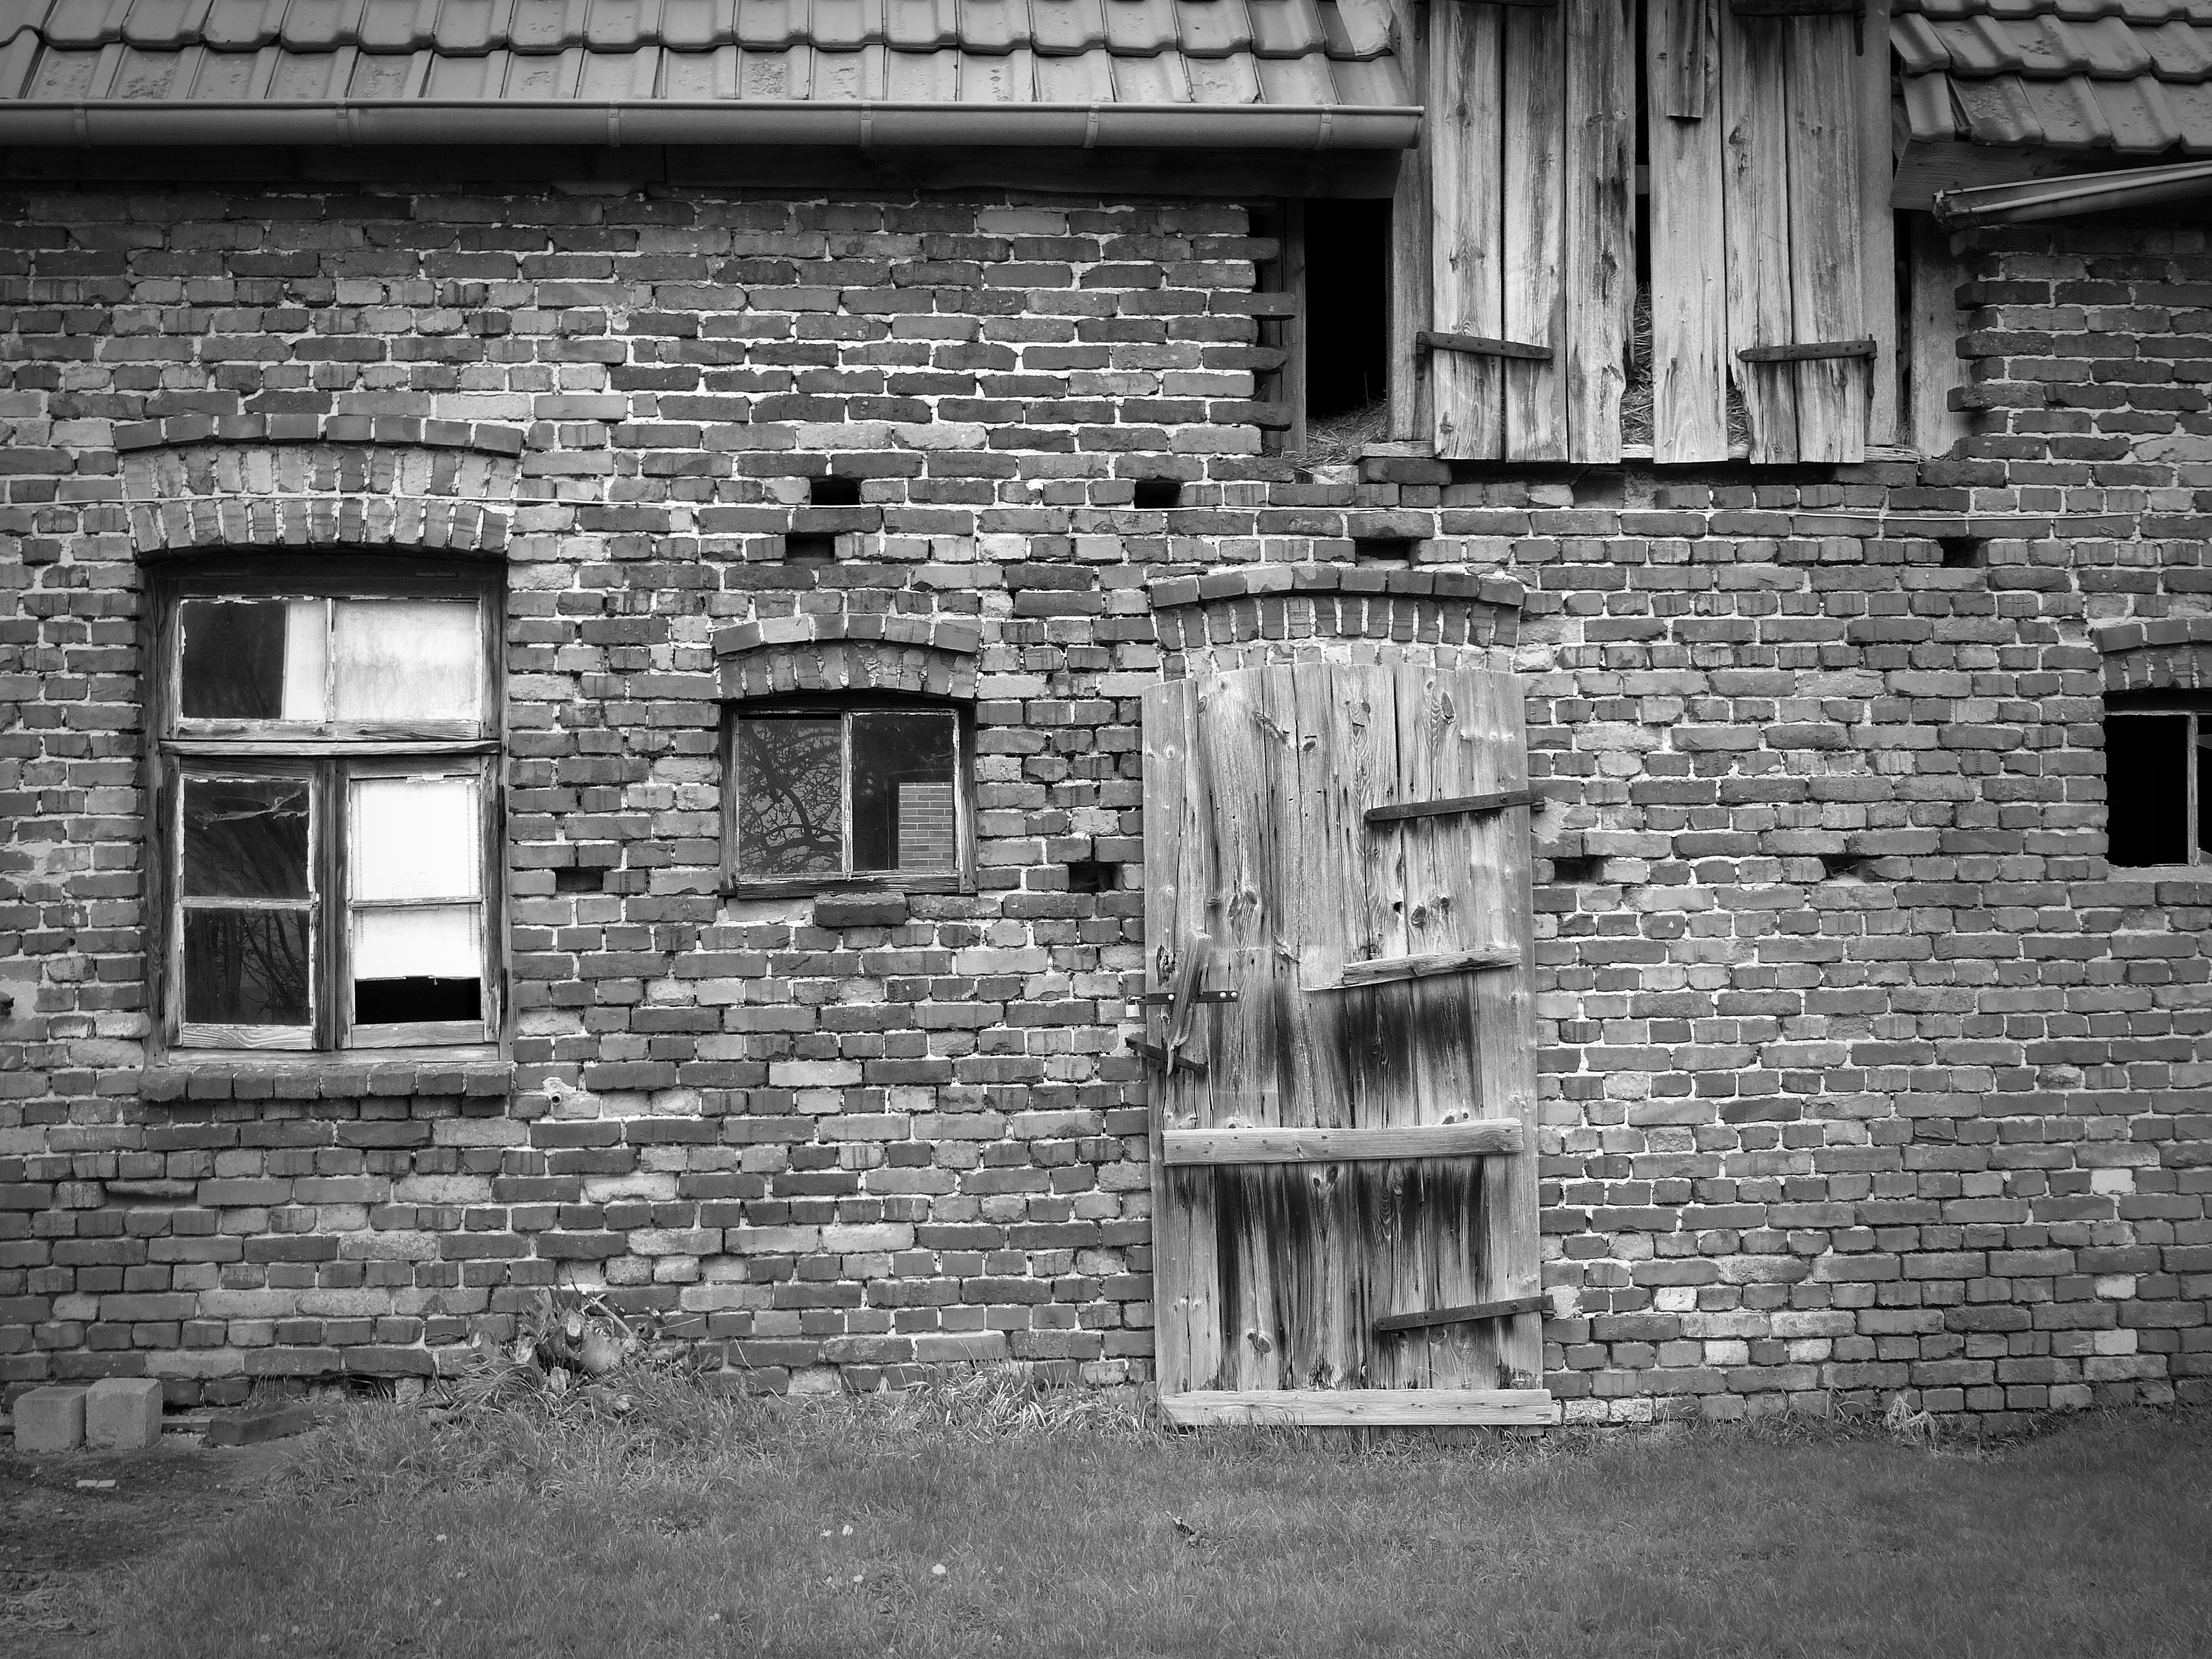
black and white, wood, white, street, house, window, old, alley, home, wall, decay, black, scale, monochrome, brick, weathered, ruins, neglected, dilapidated, lapsed, run down, old barn, urban area, monochrome photography, ancient history